Akershus Fortress

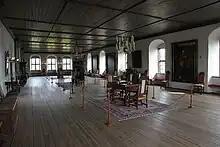
The hall of King Christian IV

After construction of the castle was finished around 1300, Haakon V gradually started to use the castle as a residential palace, favoring the keep over the Oslo Kongsgård estate despite the fact that the castle likely was unsuited as a residence. The castle becoming a royal residence also played a significant role in the process where the capital of Norway was moved from Bergen to Oslo. Several significant figures from the Norwegian middle ages, including Haakon V, Queen Euphemia, Ingeborg Eriksdottir and Queen Margaret, all resided at the castle, which functioned as the official Norwegian royal residence for several decades. The last Norwegian king prior to the establishment of the Kalmar Union, Olaf II, was born at the castle in 1370.